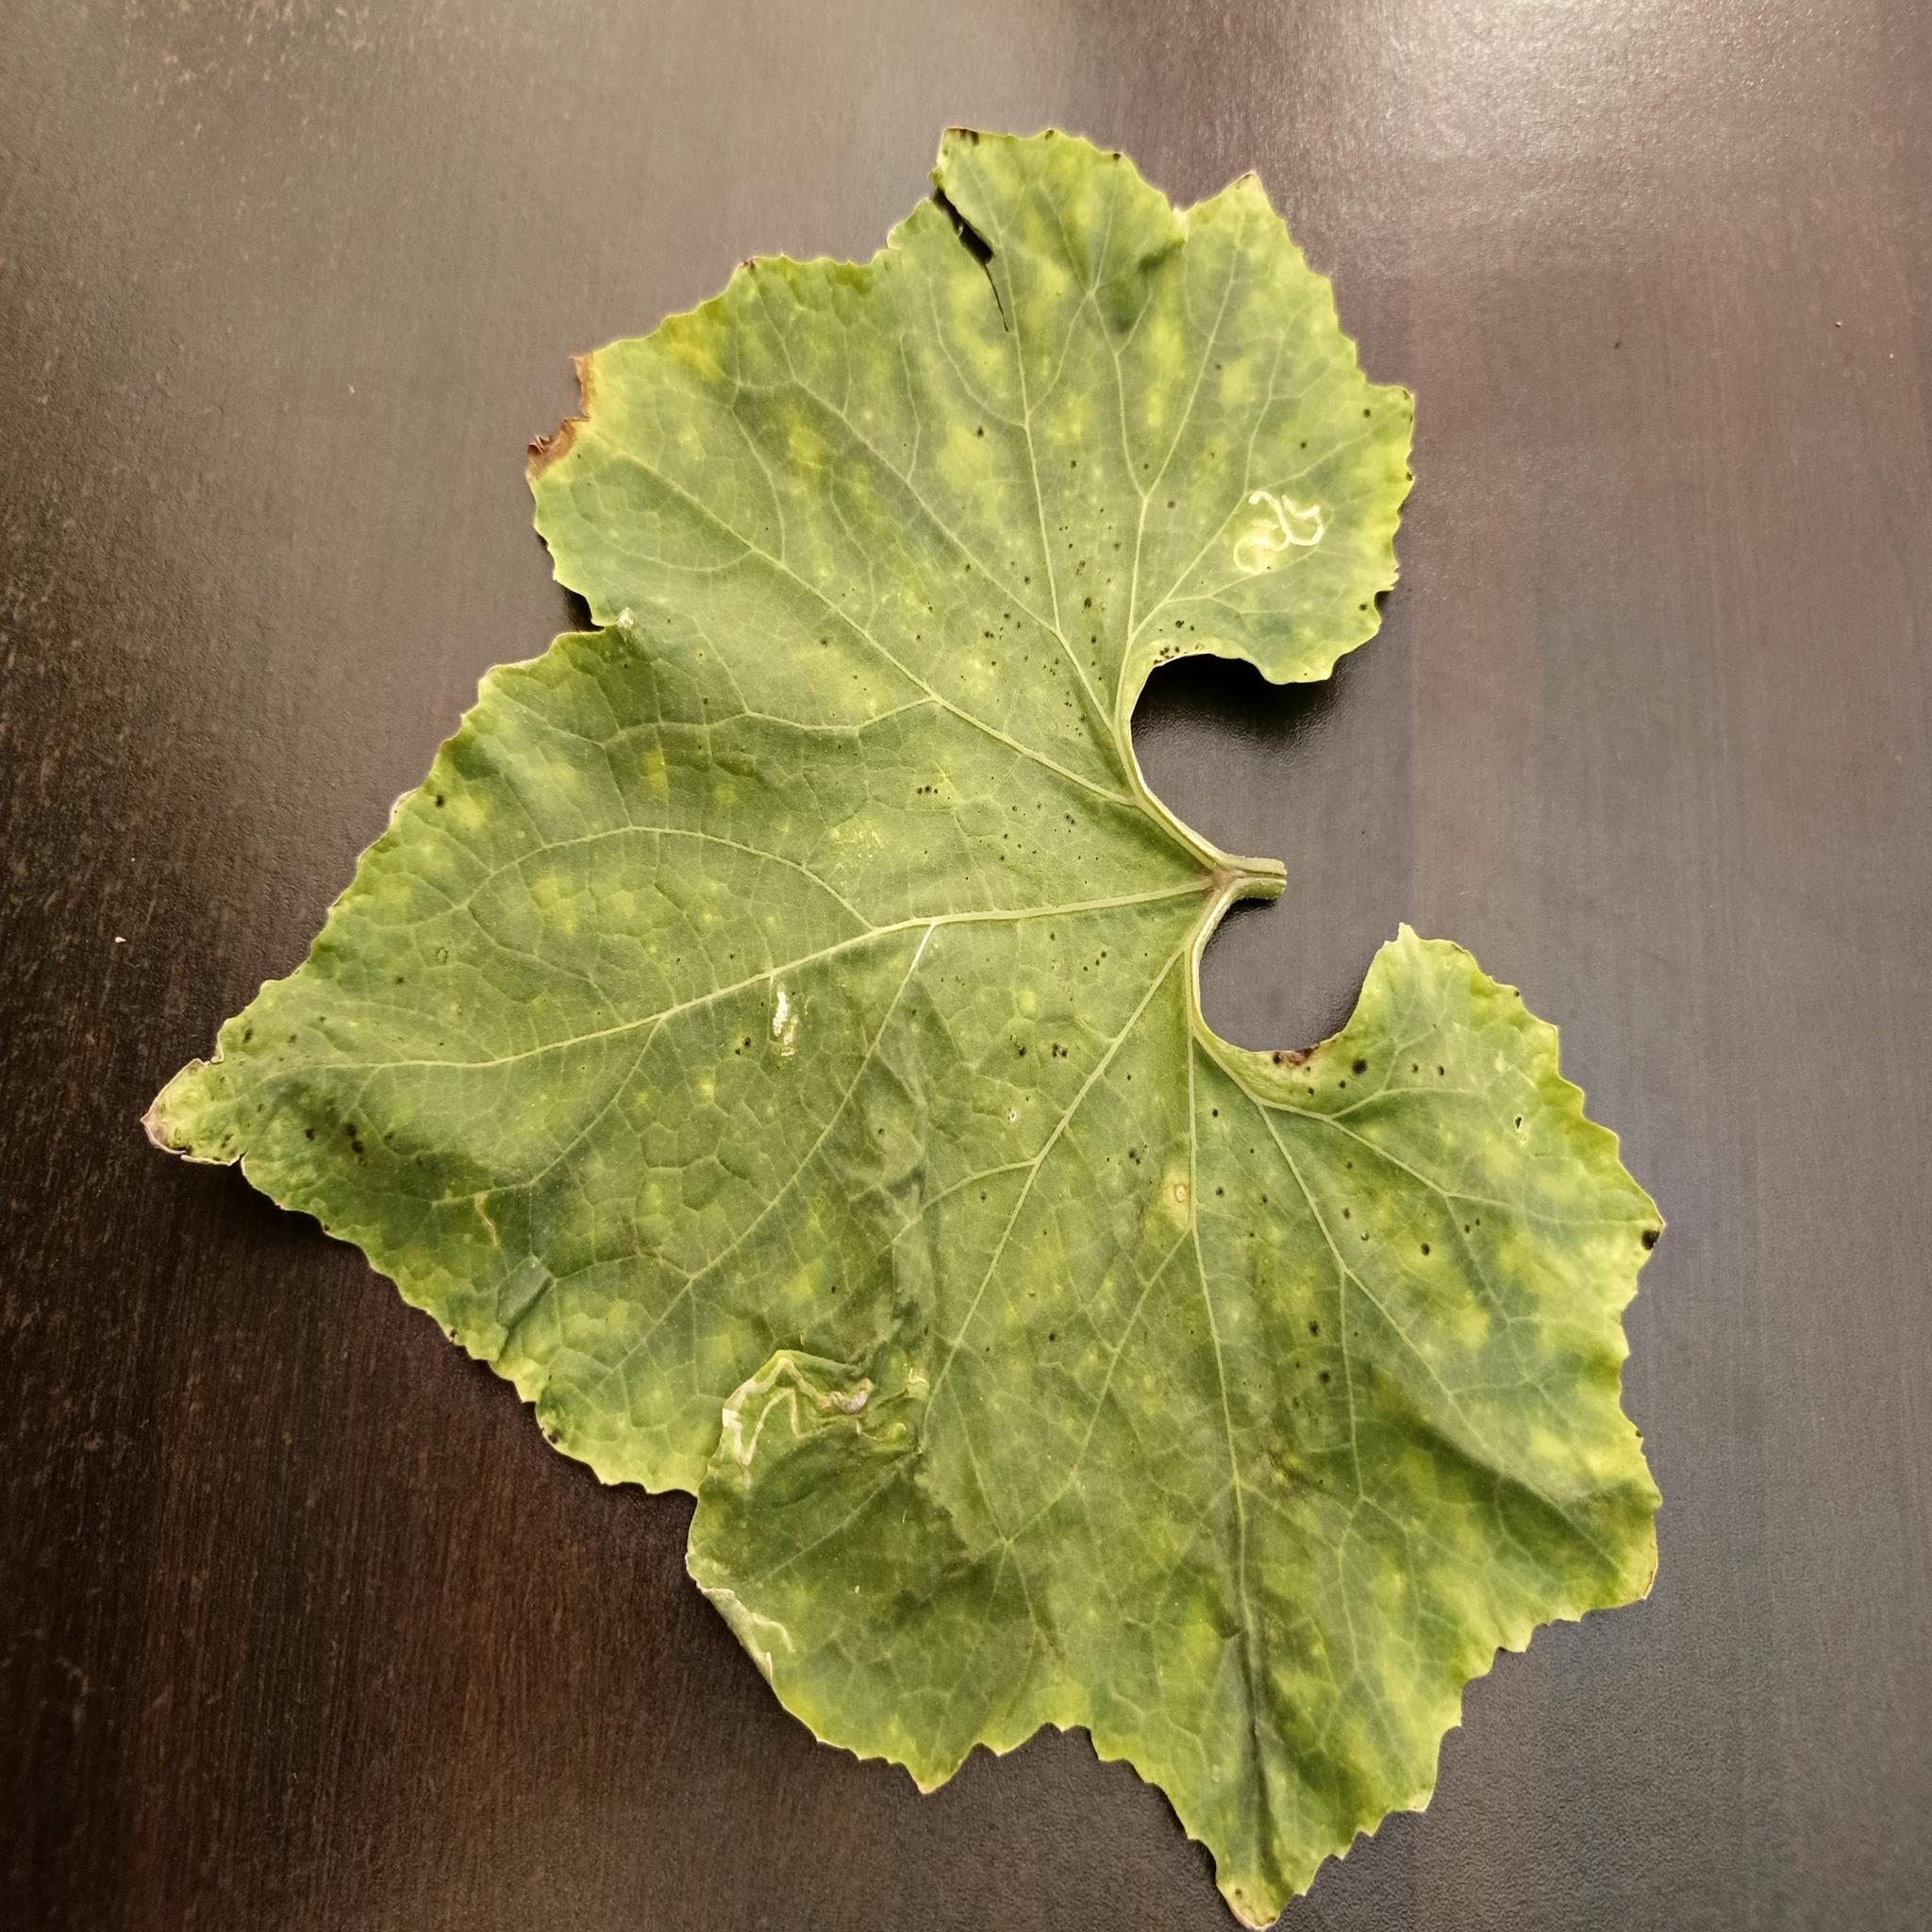
Label: Leaf curl